History of gravitational theory

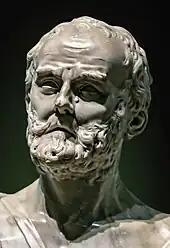
Heraclitus

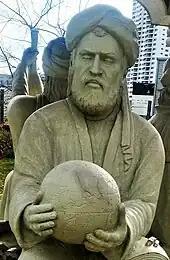
Al-Biruni

The pre-Socratic Greek philosopher Heraclitus of the Ionian School used the word "logos" ('word') to describe a kind of law which keeps the cosmos in harmony, moving all objects, including the stars, winds, and waves. Anaxagoras, another Ionian philosopher, introduced the concept of "nous" ('cosmic mind') as an ordering force.